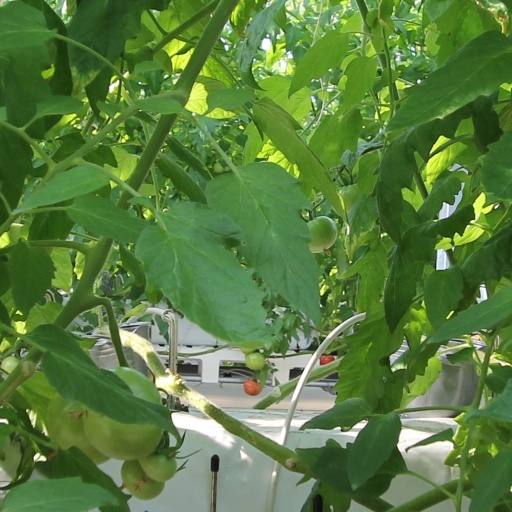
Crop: tomato